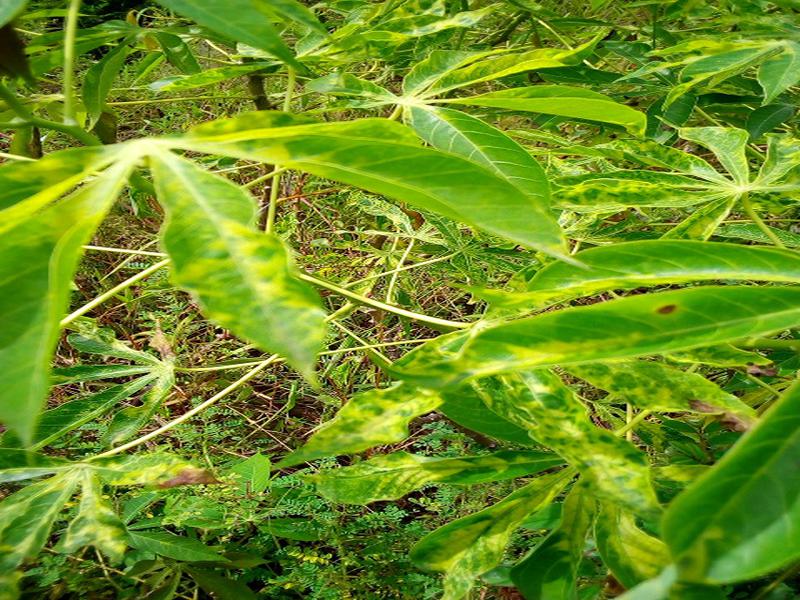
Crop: cassava
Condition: mosaic_disease